Großenhain Cottbuser Bahnhof

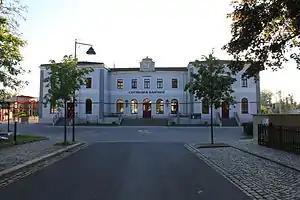

Großenhain Cottbus station was opened on 14 October 1862 by the Großenhain Branch Railway Company ("Zweig-Eisenbahngesellschaft zu Großenhain") as the Leipzig station ("Leipziger Bahnhof"), located on the line from Priestewitz to Cottbus.